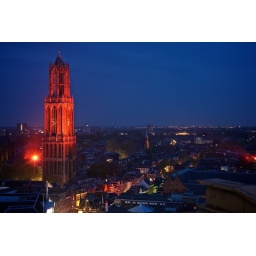
Queensday 2010, orange dom tower in Utrecht